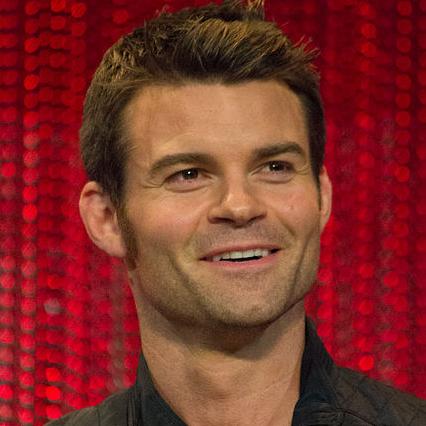
Age: 37